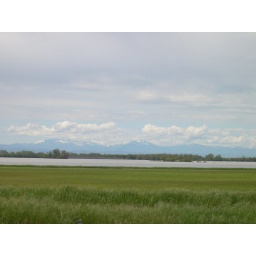
there is a road under the water